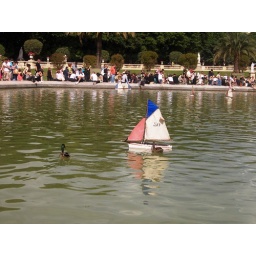
Sailing toy boats in the fountain. The duck next to the sailboat would push it around the fountain.